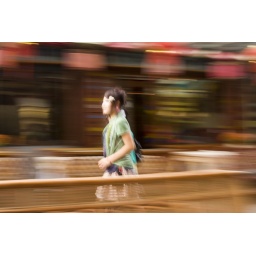
Stylish Chinese girl walking quickly in Dali China